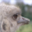
Label: bird